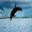
Label: dolphin